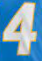
Number: 4